Charles Elworthy, Baron Elworthy

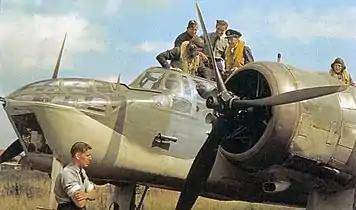
Bristol Blenheim, a type flown by Elworthy during the Second World War

Elworthy served in the Second World War, initially in a training role with No. 108 Squadron and then, having been promoted to the temporary rank of squadron leader on 1 March 1940 (made permanent in April 1942) he became Chief Flying Instructor with No. 13 Officer Training Unit in April 1940. He was appointed a flight commander with No. 82 Squadron flying Blenheims from RAF Watton in August 1940 and then Officer Commanding No. 82 Squadron in December 1940. He was awarded the Air Force Cross in the 1941 New Year Honours on 1 January 1941 and the Distinguished Flying Cross on 7 March 1941. In March 1941, despite heavy and accurate anti-aircraft fire, he scored a direct hit on an enemy tanker, setting it on fire: he was appointed a Companion of the Distinguished Service Order for this on 22 April 1941.